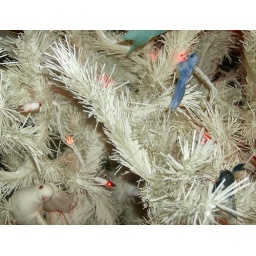
My parents had an artifical Xmas tree completely covered in bird ornaments. Christmas 2007. Mom &amp;amp; Dad's house